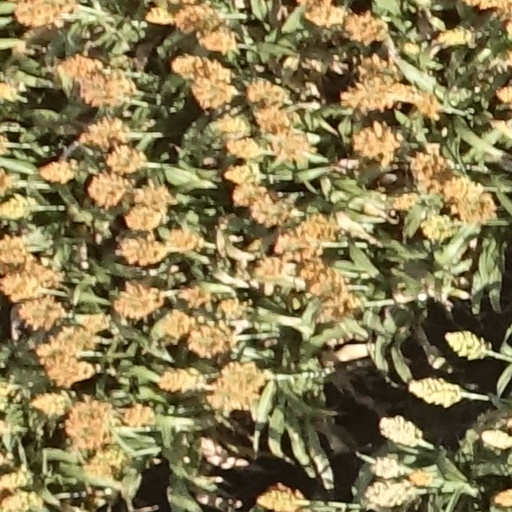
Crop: sorghum